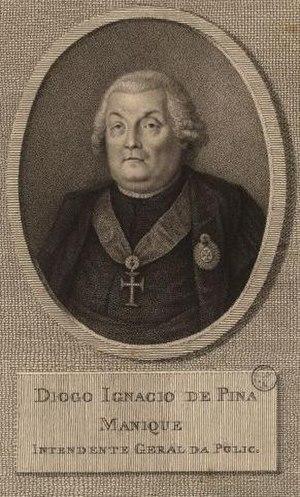
Diogo Inácio de Pina Manique est un magistrat portugais.